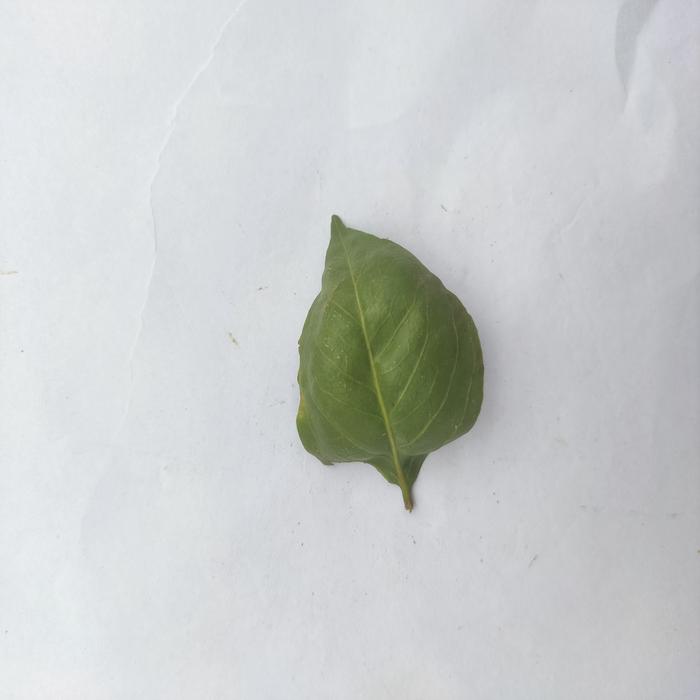
Crop: Aegle Marmelos
Leaf condition: Leaf_Curl